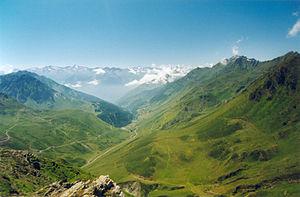
Le Tour de France 2018 est la 105ᵉ édition du Tour de France cycliste. Le départ a lieu le 7 juillet 2018 à Noirmoutier-en-l'Île et l'arrivée est jugée le 29 juillet à Paris, sur l'avenue des Champs-Élysées.
La route des cols est un itinéraire touristique traversant les Pyrénées de l'océan Atlantique à la mer Méditerranée en passant par 34 cols de montagne remarquables, dispersés sur l'ensemble des 6 départements français des Pyrénées. Ainsi, de col en col, vallée après vallée, la route permet de découvrir par un itinéraire de montagne de nombreux paysages panoramiques des Pyrénées.